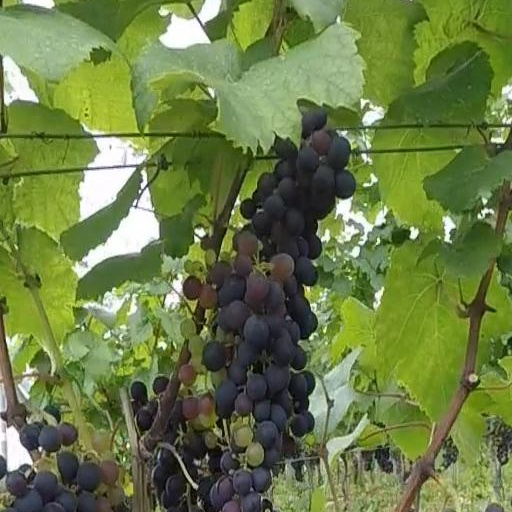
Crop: grape